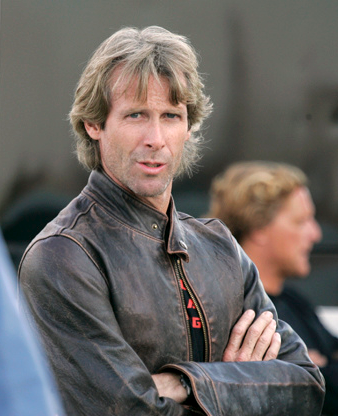
ไมเคิล เบย์

| image = Michael.bay.png
| caption = เบย์ ในปี 2006
| birthplace = ลอสแอนเจลิส, รัฐแคลิฟอร์เนีย, สหรัฐ
| yearsactive = 1986–ปัจจุบัน
ไมเคิล เบนจามิน เบย์ () ผู้กำกับภาพยนตร์ชาวอเมริกัน เป็นที่รู้จักกันในชื่อ ไมเคิล เบย์ ผลงานของเขาจะโด่งดังในฐานะภาพยนตร์แอ็คชั่นทุนสร้างราคาสูง และมีสไตล์การลำดับภาพแบบรวดเร็วและการใช้สเปเชียลเอฟเฟ็คต์ โดยเฉพาะการใช้ระเบิดที่จะปรากฏในแทบทุกเรื่องของเขา ไมเคิล เบย์ได้โปรดิวซ์เซอร์และกำกับภาพยนตร์โด่งดังมากมายอาทิ "อาร์มาเก็ดดอน วันโลกาวินาศ|อาร์มาเก็ดดอน: วันโลกาวินาศ" (ปี 1998), "เพิร์ล ฮาร์เบอร์ (ภาพยนตร์)|เพิร์ล ฮาร์เบอร์" (ปี 2001) และภาพยนตร์ชุด "Transformers (film)|ทรานส์ฟอร์มเมอร์ส" (ปี 2007–ปัจจุบัน) ไมเคิล เบย์ เป็นผู้กำกับภาพยนตร์ที่สร้างรายได้มากกว่า 7.8 พันล้านดอลลาร์สหรัฐ ทั้งนี้เขายังเป็นผู้ก่อตั้งบริษัทผลิตสื่อโฆษณาชื่อ ดิ อินสติจูด เพื่อการพัฒนางานด้านสื่อโดยเฉพาะ เขายังเป็นผู้ร่วมก่อตั้งบริษัท แพลตินัม ดูนส์ บริษัทผลิตภาพยนตร์ที่มักจะหยิบผลงานสยองขวัญเก่า ๆ มาสร้างใหม่เช่น "The Texas Chainsaw Massacre: ล่อมาชำแหละ" (ปี 2003), "The Amityville Horror ผีทวงบ้าน|The Amityville Horror: ผีทวงบ้าน" (ปี 2005) ที่เกี่ยวกับบ้านผีสิงที่มีอยู่จริงในสหรัฐอเมริกา, "คนนรกโหดข้างทาง|The Hitcher: คนนรกโหดข้างทาง" (ปี 2007), "Friday the 13th: ศุกร์ 13 ฝันหวาน" (ปี 2009), "A Nightmare on Elm Street: นิ้วเขมือ|A Nightmare on Elm Street: นิ้วเขมือบ" (ปี 2010)
แม้จะประสบความสำเร็จอย่างมากก็ตาม ผลงานของเขาที่ประสบความสำเร็จทางรายได้และคำวิจารณ์ในเชิงบวกนั้นมีอยู่ไม่กี่เรื่องเช่น "เดอะ ร็อก ยึดนรกป้อมมหากาฬ|เดอะ ร็อก: ยึดนรกป้อมมหากาฬ" (ปี 1996) และ "ทรานส์ฟอร์มเมอร์ส มหาวิบัติจักรกลสังหารถล่มจักรวาล|ทรานส์ฟอร์มเมอร์ส: มหาวิบัติจักรกลสังหารถล่มจักรวาล" (ปี 2007)ในขณะที่เรื่องอื่น ๆ ซึ่งรวมถึงทรานส์ฟอร์มเมอร์สภาคต่อนั้นก็ได้รับคำวิจารณ์ในเชิงลบ
== ชีวิตช่วงต้น ==
ไมเคิล เบย์ เกิดที่ ลอส แอนเจลิส รัฐแคลิฟอร์เนีย เขาถูกเลี้ยงดูโดยครอบครัวอุปถัมภ์คือ แฮร์ริเอ็ธ ผู้เป็นแม่ ที่มีกิจการร้านหนังสือและนักจิตวิทยาเด็ก และ จิม ผู้เป็นพ่อที่มีอาชีพเป็นนักการตลาด เบย์เติบโตมาแบบชาวยิว ปู่ของเขานั้นมีพื้นเพเป็นชาวรัสเซีย ญาติของเขาอีกคนนาม ซุซาน เบย์ เป็นภรรยาของนักแสดงระดับตำนานจาก "สตาร์ เทรค" นาม "เลโอนาร์ด นิมอย" (ซึ่งเป็นผู้ให้เสียงเซนติเนล ไพร์ม ในทรายส์ฟอร์เมอร์ส 3: ดาร์ค ออฟ เดอะ มูน) ปัจจุบัน ซูซาน เบย์เป็นหม้ายเนื่องจากเลโอนาร์ดได้เสียชีวิตไปแล้ว
เบย์ได้เข้ารับการศึกษาที่โรงเรียนครอสโรดส์ ในเมืองซานตาโมนิกา รัฐแคลิฟอร์เนีย ในช่วงวัยเด็กไมเคิล เบย์มักจะมีความสนใจด้านภาพยนตร์ตลอด ครั้งหนึ่งเขาเคยหยิบแท่งพลุไฟมาจุดใส่รถไฟของเล่นและทำการบันทึกวิดีโอด้วยกล้อง 8 มิลลิเมตรของแม่เพื่อสร้างเป็นภาพยนตร์สั้น แต่เหตุการณ์นั้นเขาถูกเพื่อนบ้านแจ้งว่าเขาเป็นผู้ก่อเหตุไฟไหม้ภายในบ้าน
== ด้านอาชีพ ==
ไมเคิล เบย์ เริ่มทำงานด้านภาพยนตร์เมื่อเขาได้เข้าไปฝึกงานกับ "จอร์จ ลูคัส" ขณะนั้นเขาอายุเพียง 15 ปี โดยได้เข้าไปช่วยทำงานด้านสตอรี่บอร์ดในภาพยนตร์ "ขุมทรัพย์สุดขอบฟ้า|อินเดียน่า โจนส์ ภาค 1: ขุมทรัพย์สุดขอบฟ้า" ขณะนั้นเขารู้สึกว่าเข้าไปเป็นตัวปัญหาให้กับทีมงาน โอกาสชีวิตของเขาก็เปลี่ยนแปลงอีกครั้งหลังจากที่เขาได้ชมภาพยนตร์เรื่องนั้นและรู้สึกประทับใจมาก เขาจึงตัดสินใจที่จะเป็นผู้กำกับภาพยนตร์ให้ได้
เขาได้เข้าเรียนที่ มหาวิทยาลัยเวสเลยาน และจบการศึกษาในปี 1986 สาขาภาษาอังกฤษและภาพยนตร์ หลังจากเรียนจบเขาได้เรียนอีกครั้งที่ วิทยาลัย "Art Center College of Design" ที่เมืองพาซาเดนา ในวิชาภาพยนตร์ และได้เรียนคลาสเดียวกับ "แซ็ค สไนเดอร์" อีกด้วย
== ชีวิตส่วนตัว ==
ปัจจุบัน เบย์ยังครองชีวิตเป็นโสด เขามีบ้านพักอยู่ที่ ลอสแอนเจลิส และ ไมอามี โดยเขาเลี้ยงสุนัขพันธุ์ บลูมาสทิฟฟ์ ไว้เป็นเพื่อนจำนวน 2 ตัว ชื่อ "โบนครัชเชอร์" และ "เกรซ" ซึ่งเป็นชื่อจากตัวละครจากภาพยนตร์เรื่อง "Transformers" และ "Armageddon" ที่เบย์เป็นผู้กำกับ ก่อนหน้านี้เบย์ยังมีบลูมาสทิฟฟ์อีกตัวชื่อว่า "เมสัน" เขาเคยนำไปแสดงในภาพยนตร์เรื่อง "Tranformers" ภาคแรก แต่เมสันก็ได้เสียชีวิตระหว่างภาพยนตร์กำลังถ่ายทำในปี 2007
ไมเคิล เบย์ มีนิสัยรักสุนัขและแมวมาก เขาเคยบริจาคเงินส่วนตัวให้กับกลุ่ม แอนิมอล เชลท์เตอร์ ซึ่งเป็นกลุ่มกองทุนที่ดูแลสุนัขและแมวจรจัดในสหรัฐอเมริกา
เดือนมีนาคม ปี 2016 นิตยสารโรลลิ่ง สโตน ได้รายงานว่าไมเคิล เบย์ มียานพาหนะรวมกันเป็นมูลค่ากว่า 50 ล้านดอลลาร์สหรัฐ อาทิ เครื่องบินเจ็ท Gulfstream G550 รวมถึงรถหรูอย่าง เบนท์ลีย์, เรนจ์ โรเวอร์, เอสคาเลด, เฟอร์รารี, ลัมโบกินี และเชฟโรเรต คาร์มาโร 2 คันที่ใช้ในการถ่ายทำภาพยนตร์ทรานส์ฟอร์เมอร์สด้วย
==ผลงานภาพยนตร์==
| class="wikitable"
|- style="background:#b0c4de; text-align:center;"
! ปี
! เรื่อง
! จัดจำหน่ายโดย
|-
| 1995
| "แบดบอยส์ คู่หูขวางนรก|แบด บอยส์: คู่หูขวางนรก "
|
|-
| 1996
| "เดอะ ร็อก ยึดนรกป้อมมหากาฬ|เดอะ ร็อก: ยึดนรกป้อมมหากาฬ "
|
|-
| 1998
| "อาร์มาเก็ดดอน วันโลกาวินาศ|อาร์มาเก็ดดอน: วันโลกาวินาศ "
| rowspan=2 |
|-
| 2001
| "เพิร์ล ฮาร์เบอร์ (ภาพยนตร์)|เพิร์ล ฮาร์เบอร์ "
|-
| 2003
| "แบดบอยส์ คู่หูขวางนรก 2|แบด บอยส์: คู่หูขวางนรก 2 "
|
|-
| 2005
| "ดิ ไอซ์แลนด์: แหกระห่ำแผนคนเหนือคน "
|
|-
| 2007
| "ทรานส์ฟอร์มเมอร์ส มหาวิบัติจักรกลสังหารถล่มจักรวาล|ทรานส์ฟอร์มเมอร์ส "
| rowspan=2 |
|-
| 2009
| "ทรานส์ฟอร์มเมอร์ส อภิมหาสงครามแค้น|ทรานส์ฟอร์มเมอร์ส: อภิมหาสงครามแค้น "
|-
| 2011
| "ทรานส์ฟอร์มเมอร์ส 3 "
| rowspan=5 |
|-
| 2013
| "เพนแอนด์เกน: ไม่เจ็บ ไม่รวย "
|-
| 2014
| "ทรานส์ฟอร์มเมอร์ส มหาวิบัติยุคสูญพันธุ์|ทรานส์ฟอร์มเมอร์ส: มหาวิบัติยุคสูญพันธุ์ "
|-
| 2016
| "13 ชม. ทหารลับแห่งเบนกาซี "
|-
| 2017
| "ทรานส์ฟอร์เมอร์ส 5: อัศวินรุ่นสุดท้าย|ทรานส์ฟอร์มเมอร์ส: อัศวินรุ่นสุดท้าย "
|-
| 2019
| "6 ลับ ดับ โหด "
|
|-
| 2022
| "แอมบูแลนซ์: ปล้นระห่ำ ฉุกเฉินระทึก "
|
|
==ผลตอบรับ==
ผลตอบรับ ทั้งคำวิจารณ์และรายได้ จากการกำกับภาพยนตร์ทั้งหมด 15 เรื่องของ ไมเคิล เบย์
| class="wikitable sortable"
|-
! ปี
! เรื่อง
! รอตเทนโทเมโทส์
! colspan=2 | เมทาคริติก
! width=90 | อินเทอร์เน็ตมูวีเดตาเบส|ไอเอ็มดีบี
! ทุนสร้าง
! รายได้ทั่วโลก
|-
| 1995 || "แบด บอยส์: คู่หูขวางนรก" ||ไฟล์:Rotten Tomatoes rotten.svg|12px 44% || rowspan=4 style="background-color:#FFCC33;" |
| 41 || style="text-align:center;" | 6.8 || style="text-align:center;" | $19,000,000 || align="right" | $141,407,024
|-
| 1996 || "เดอะ ร็อก: ยึดนรกป้อมมหากาฬ" ||ไฟล์:Rotten Tomatoes.svg|12px 67% || 58 || style="text-align:center;" | 7.4 || style="text-align:center;" | $75,000,000 || align="right" | $335,062,621
|-
| 1998 || "อาร์มาเก็ดดอน: วันโลกาวินาศ" ||ไฟล์:Rotten Tomatoes rotten.svg|12px 43% || 42 || style="text-align:center;" | 6.7 || style="text-align:center;" | $140,000,000 || align="right" | $553,712,773
|-
| 2001 || "เพิร์ล ฮาร์เบอร์" ||ไฟล์:Rotten Tomatoes rotten.svg|12px 24% || 44 || style="text-align:center;" | 6.2 || style="text-align:center;" | $140,000,000 || align="right" | $449,220,945
|-
| 2003 || "แบด บอยส์: คู่หูขวางนรก 2" ||ไฟล์:Rotten Tomatoes rotten.svg|12px 24% || style="background-color:#FF0000;" |
| 38 || style="text-align:center;" | 6.6 || style="text-align:center;" | $130,000,000 || align="right" | $273,340,010
|-
| 2005 || "ดิ ไอซ์แลนด์: แหกระห่ำแผนคนเหนือคน" ||ไฟล์:Rotten Tomatoes rotten.svg|12px 40% || style="background-color:#FFCC33;" |
| 50 || style="text-align:center;" | 6.8 || style="text-align:center;" | $126,000,000 || align="right" | $162,949,164
|-
| 2007 || "ทรานส์ฟอร์มเมอร์ส" ||ไฟล์:Rotten Tomatoes rotten.svg|12px 57% || style="background-color:#66CC33;" |
| 61 || style="text-align:center;" | 7.0 || style="text-align:center;" | $150,000,000 || align="right" | $709,709,780
|-
| 2009 || "ทรานส์ฟอร์มเมอร์ส: อภิมหาสงครามแค้น" ||ไฟล์:Rotten Tomatoes rotten.svg|12px 20% || style="background-color:#FF0000;" |
| 35 || style="text-align:center;" | 6.0 || style="text-align:center;" | $200,000,000 || align="right" | $836,303,693
|-
| 2011 || "ทรานส์ฟอร์มเมอร์ส 3" ||ไฟล์:Rotten Tomatoes rotten.svg|12px 35% || rowspan=2 style="background-color:#FFCC33;" |
| 42 || style="text-align:center;" | 6.2 || style="text-align:center;" | $195,000,000 || align="right" | $1,123,794,079
|-
| 2013 || "เพนแอนด์เกน: ไม่เจ็บ ไม่รวย" ||ไฟล์:Rotten Tomatoes rotten.svg|12px 50% || 45 || style="text-align:center;" | 6.4 || style="text-align:center;" | $26,000,000 || align="right" | $86,175,291
|-
| 2014 || "ทรานส์ฟอร์มเมอร์ส: มหาวิบัติยุคสูญพันธุ์" ||ไฟล์:Rotten Tomatoes rotten.svg|12px 18% || style="background-color:#FF0000;" |
| 32 || style="text-align:center;" | 5.6 || style="text-align:center;" | $210,000,000 || align="right" | $1,104,054,072
|-
| 2016 || "13 ชม. ทหารลับแห่งเบนกาซี" ||ไฟล์:Rotten Tomatoes rotten.svg|12px 52% || style="background-color:#FFCC33;" |
| 48 || style="text-align:center;" | 7.3 || style="text-align:center;" | $50,000,000 || align="right" | $69,411,370
|-
| 2017 || "ทรานส์ฟอร์มเมอร์ส: อัศวินรุ่นสุดท้าย" ||ไฟล์:Rotten Tomatoes rotten.svg|12px 16% || style="background-color:#FF0000;" |
| 27 || style="text-align:center;" | 5.2 || style="text-align:center;" | $217,000,000 || align="right" | $605,425,157
|-
| 2019 || "เน็ตฟลิกซ์' 6 ลับ ดับ โหด" ||ไฟล์:Rotten Tomatoes rotten.svg|12px 36% || rowspan=2 style="background-color:#FFCC33;" |
| 41 || style="text-align:center;" | 6.1 || style="text-align:center;" | $150,000,000 ||
|-
| 2022 || "แอมบูแลนซ์: ปล้นระห่ำ ฉุกเฉินระทึก" ||ไฟล์:Rotten Tomatoes.svg|12px 67% || 55 || style="text-align:center;" | 6.1 || style="text-align:center;" | $40,000,000 || align="right" | $52,303,589
|-
! colspan=2 | เฉลี่ย รวม
! ไฟล์:Rotten Tomatoes rotten.svg|12px 40%
! colspan=2 | 44
! 6.4
! $1.868 พันล้าน
! $6,502,869,568
|
ไฟล์:Rotten Tomatoes rotten.svg|16px
สีแดง สีส้ม สีเขียว
N/A
$
== อ้างอิง ==
== แหล่งข้อมูลอื่น ==
*
*
* Digital Domain Bay part-owns this digital effects production house.
* The Institute for the Development of Enhanced Perceptual Awareness Michael Bay's TV commercial production company
หมวดหมู่:ผู้กำกับภาพยนตร์ชาวอเมริกัน
หมวดหมู่:ชาวอเมริกันเชื้อสายยิว
หมวดหมู่:ผู้กำกับมิวสิกวิดีโอชาวอเมริกัน